Sterjo Spasse

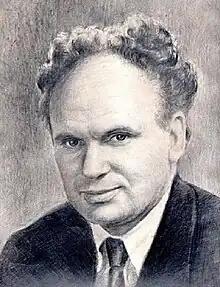
Portrait of Sterjo Spasse

Sterjo Spasse (14 August 1914 – 12 September 1989) was an Albanian prose writer and novelist.